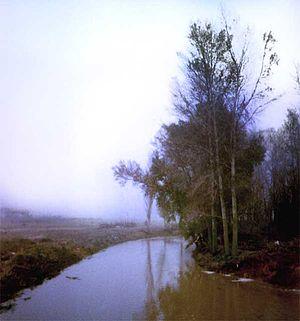
Le Guareña est un cours d'eau espagnol d'une longueur de 63 km qui coule dans la communauté autonome de Castille-et-León. Il est un affluent du Douro.